Tropical cyclones in 2006

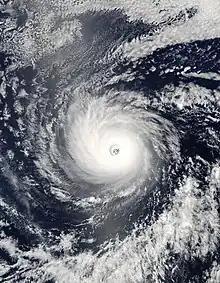
Hurricane Daniel

June was a very inactive month in the year when only four tropical cyclones formed within the northern hemisphere, three of them received names. Tropical Storm Alberto started the 2006 Atlantic hurricane season when it formed on June 10, preceding a below average season later in the year. When Tropical Depression Two-E dissipated on June 5, the 2006 Pacific hurricane season experienced a slightly long lull in activity, not seeing Hurricane Bud form until mid-July. Super Typhoon Ewiniar (Philippine name 'Ester') became the first super typhoon of the 2006 Pacific typhoon season, also causing heavy damage and 150+ fatalities.